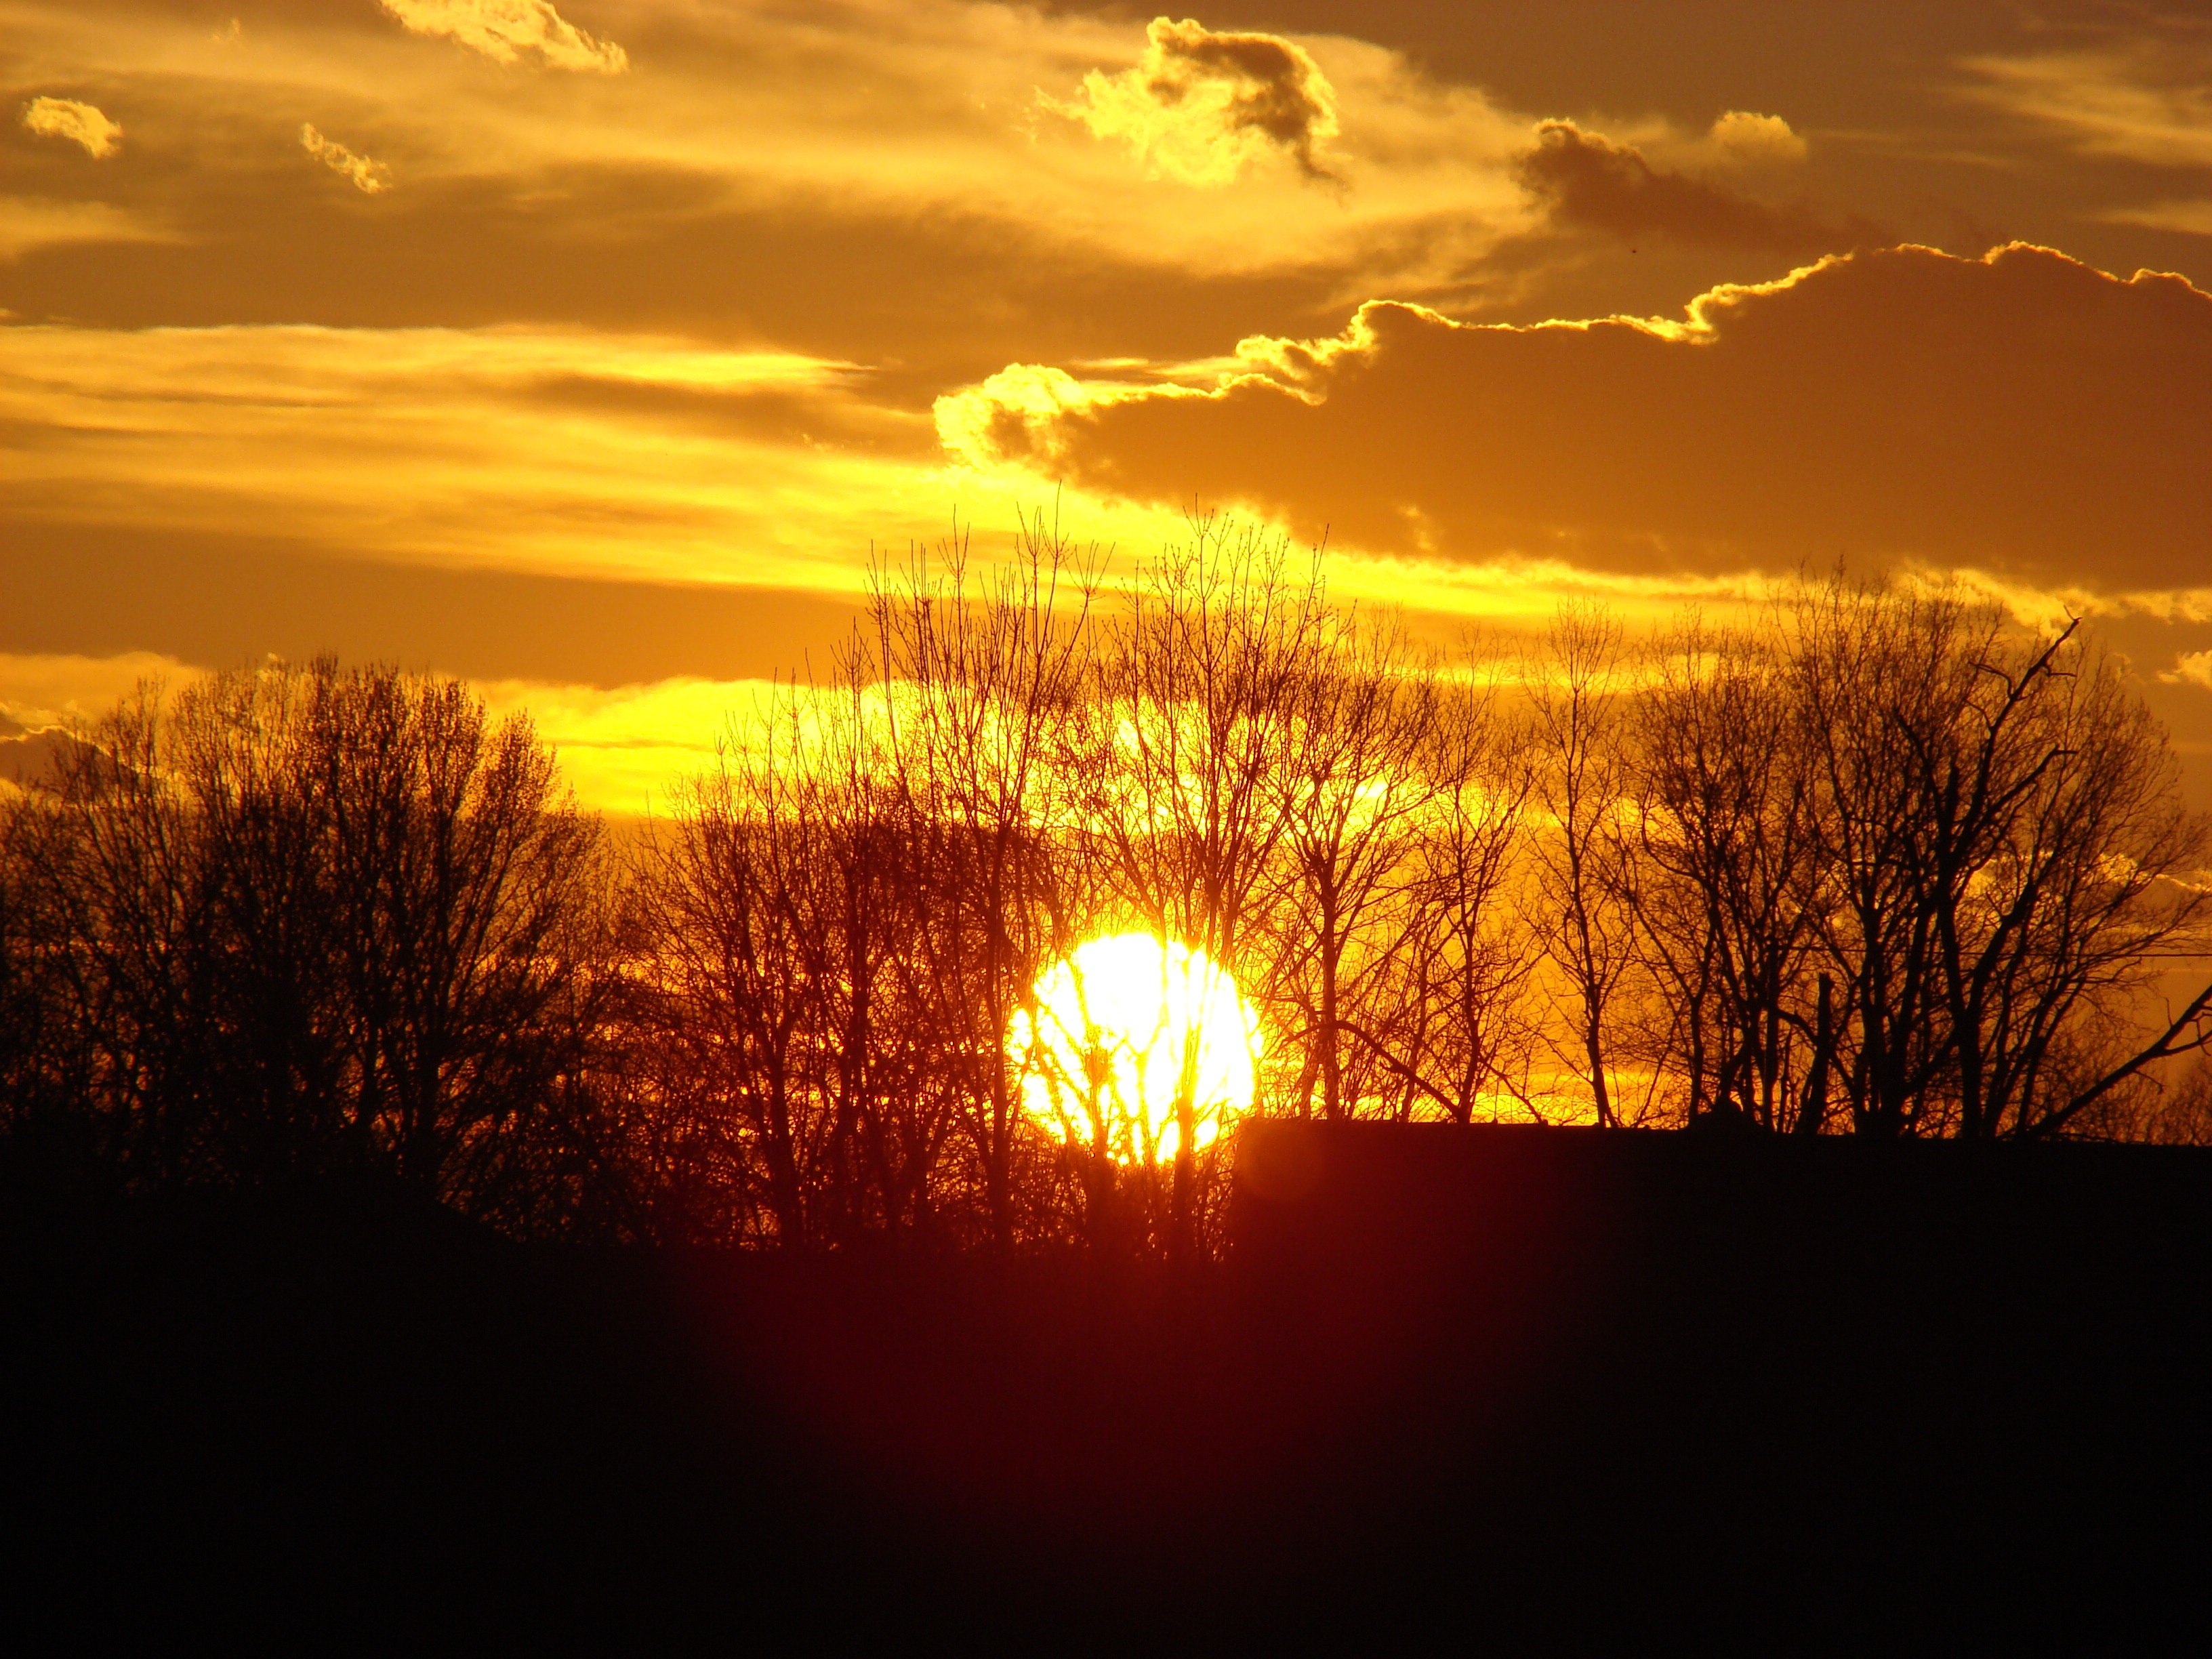
tree, nature, horizon, light, cloud, sky, sun, sunrise, sunset, sunlight, morning, dawn, atmosphere, dusk, evening, reflection, yellow, afterglow, astronomical object, atmospheric phenomenon, red sky at morning